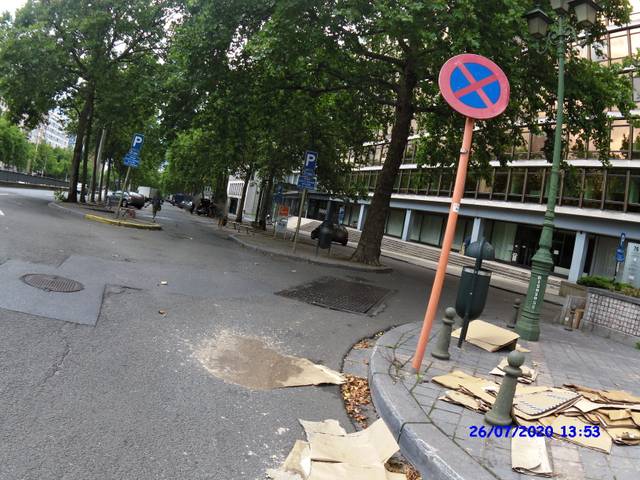
Region: Belgium
Coordinates: 50.836, 4.354